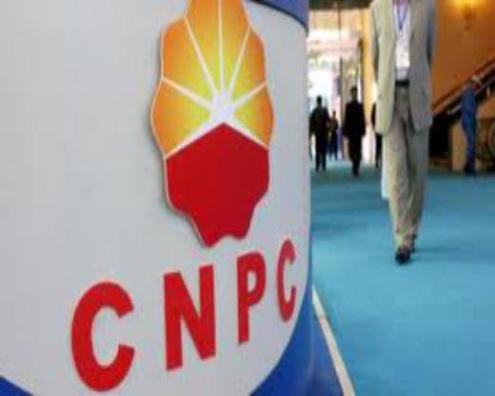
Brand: chinese petroleum
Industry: Others